COVID-19 pandemic

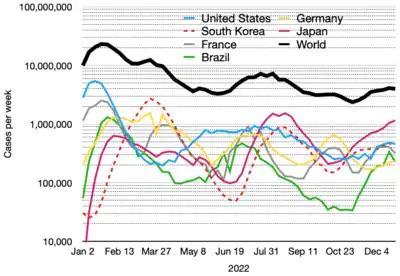
Semi-log plot of weekly new cases of COVID-19 in the world and the top six countries in 2022

One measure that public health officials and policymakers have used to monitor the pandemic and guide decision-making is the test positivity rate ("percent positive"). According to Johns Hopkins in 2020, one benchmark for a "too high" per cent positive is 5%, which was used by the WHO in the past.